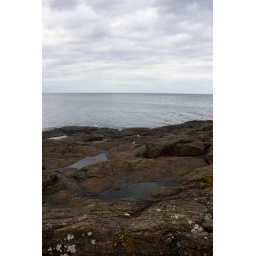
Tiny little pools of water sitting within pockets in a giant area completely covered in rock.